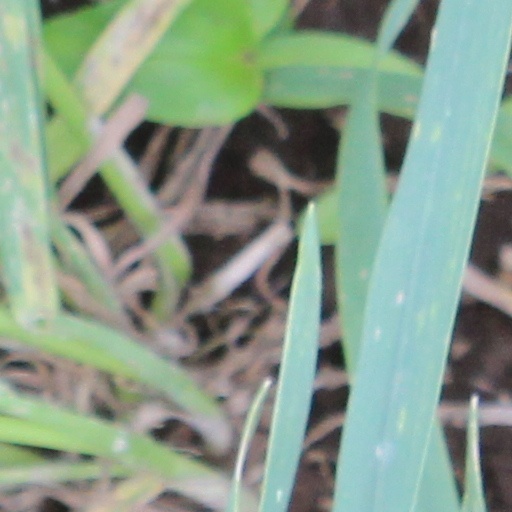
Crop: wheat